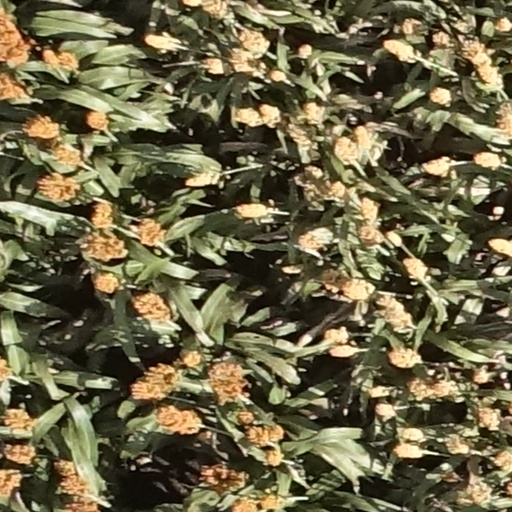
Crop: sorghum